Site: brandenburg
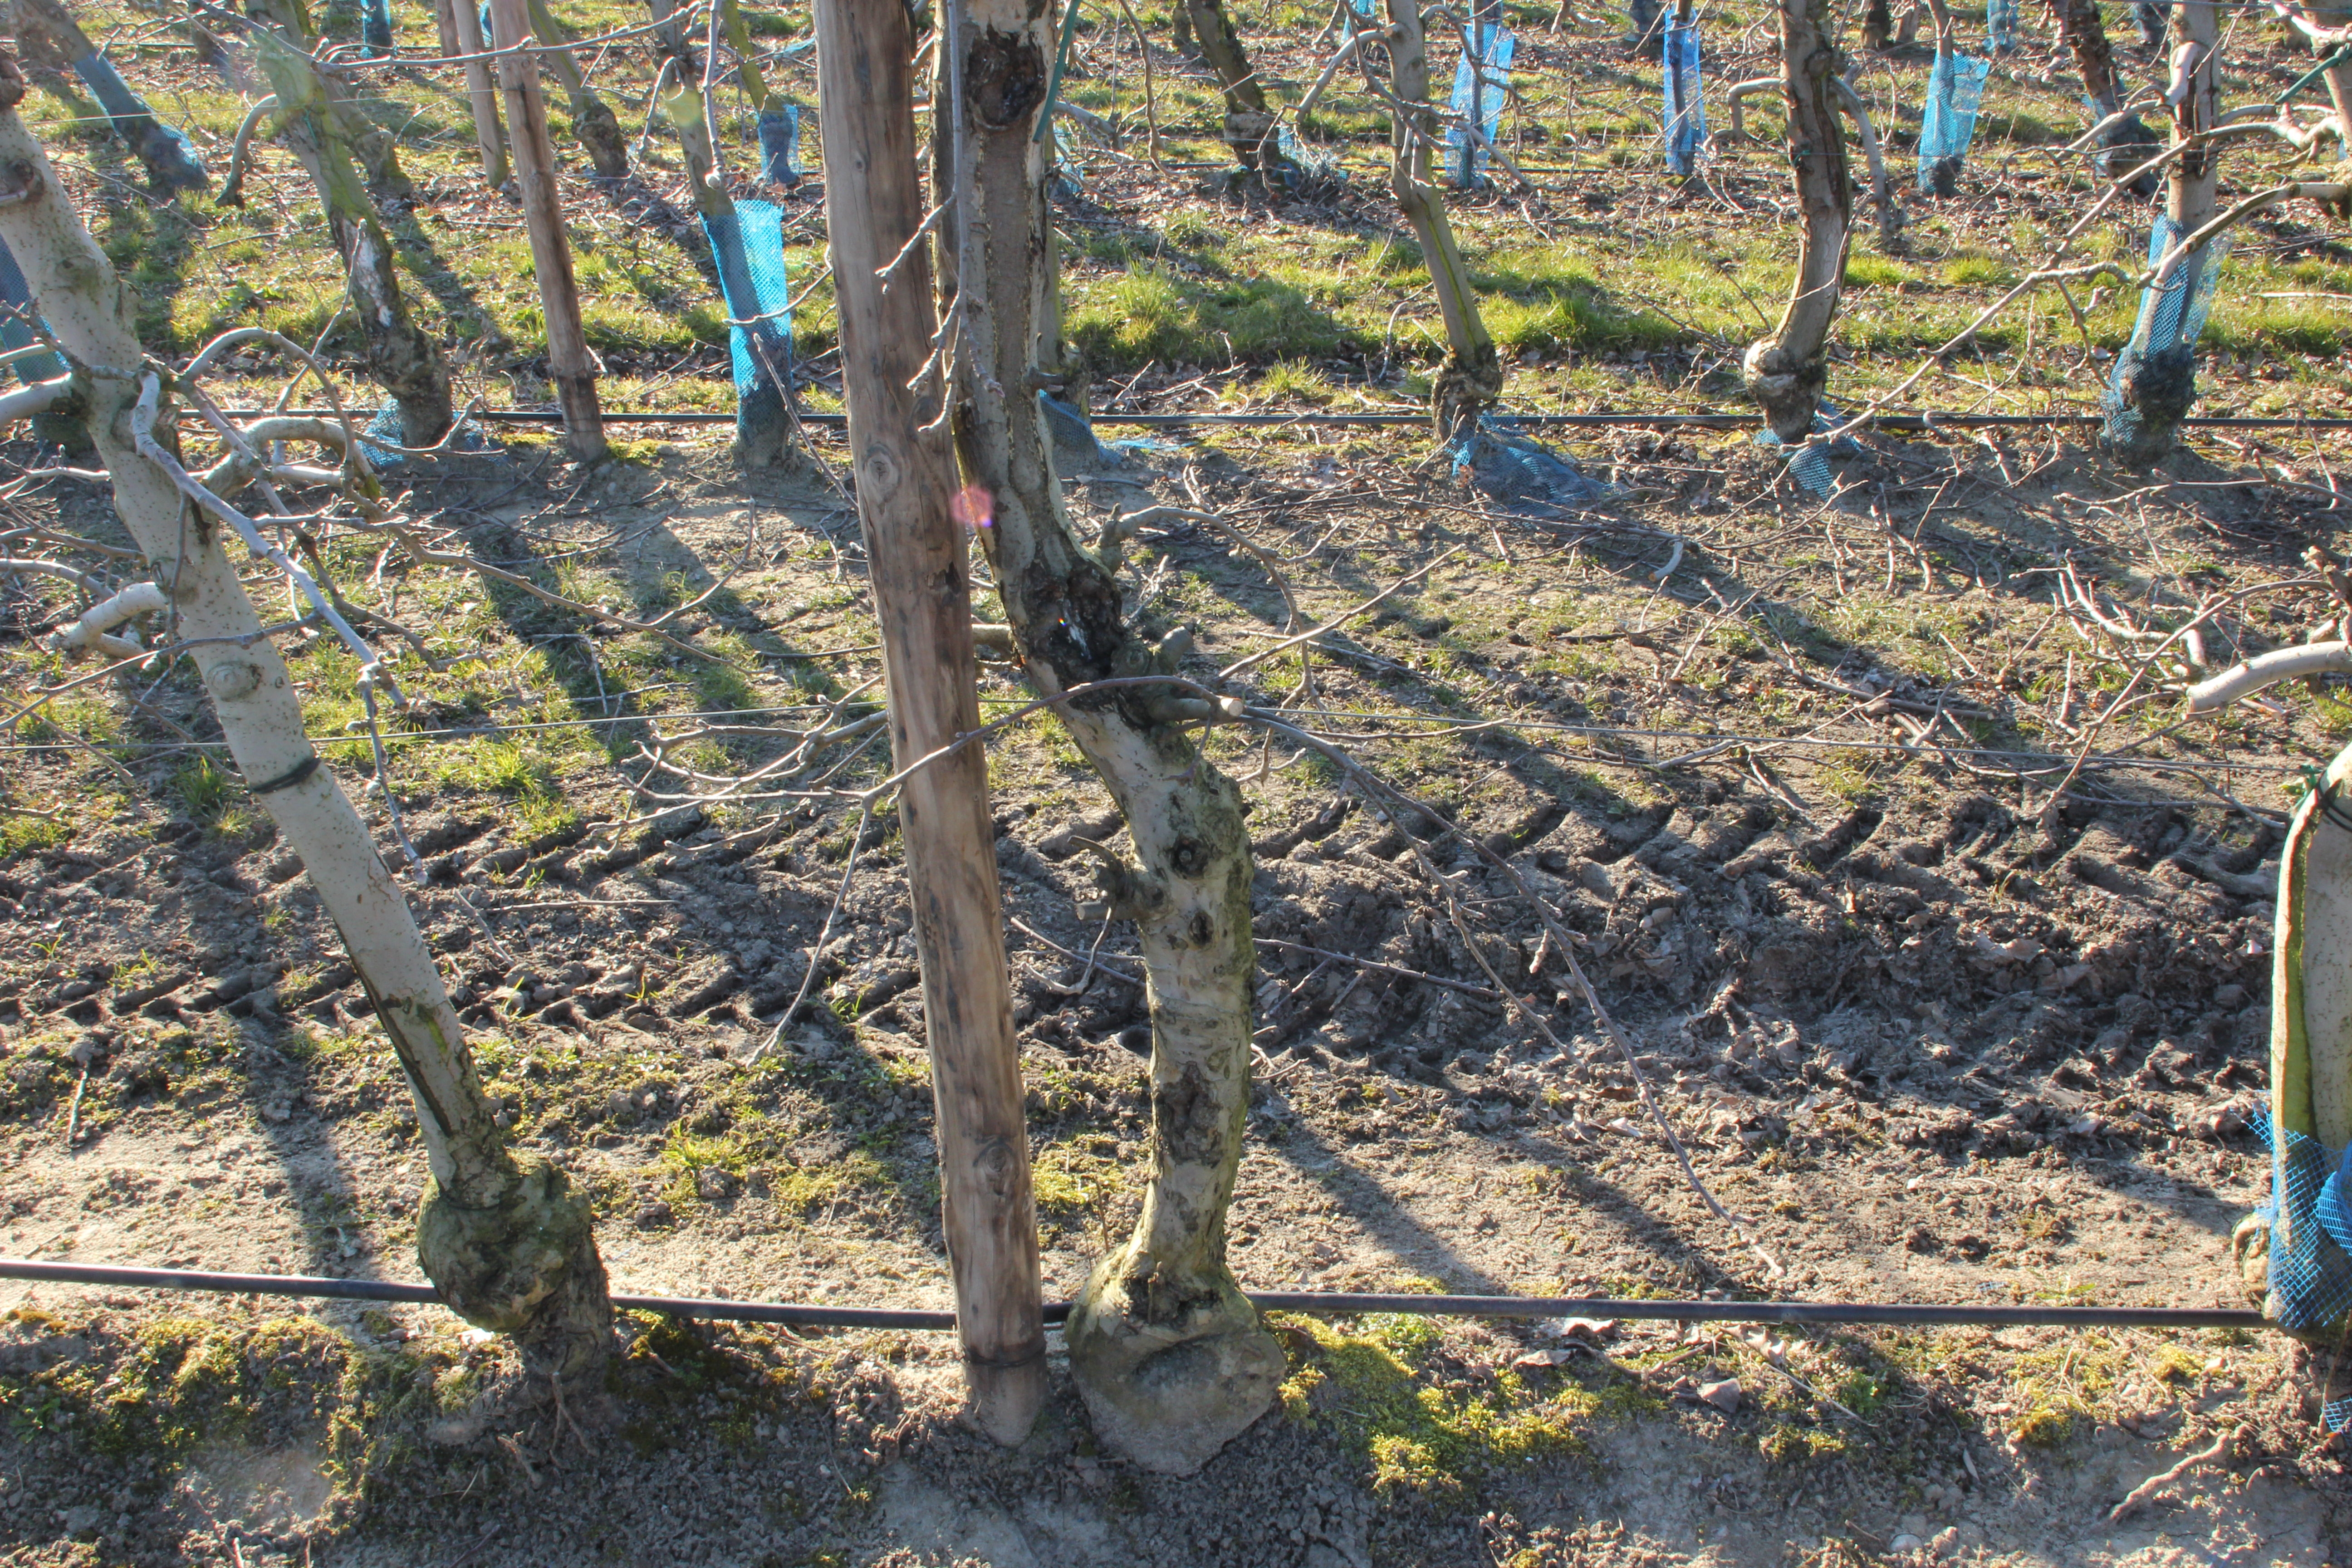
Growth stage (BBCH 03): Bud development